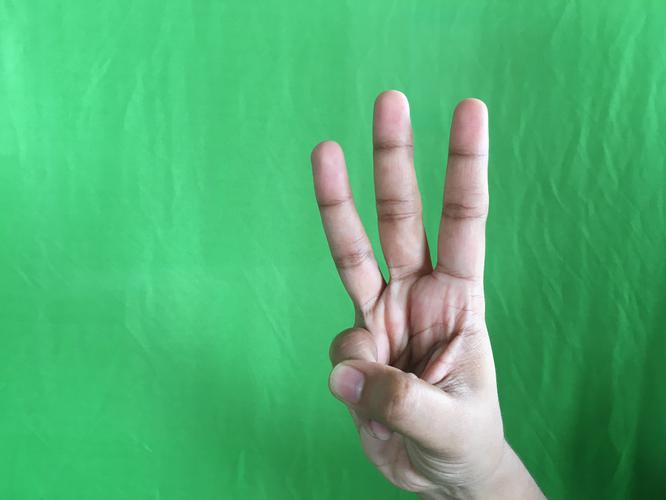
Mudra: Trishulam
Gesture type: single_hand